Reactor-grade plutonium

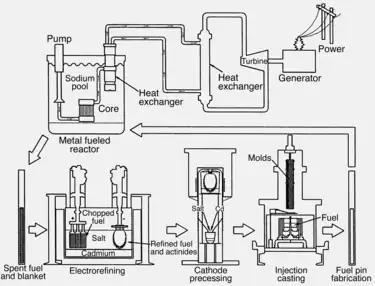
IFR concept (Black and White with clearer text). The pyroprocessing cycle is not limited to sodium-fast-reactors such as the depicted IFR, many other conceptual reactors such as the Stable salt reactor are designed to rely on fuel from it, rather than PUREX.

Today's moderated/thermal reactors primarily run on the once-through fuel cycle though they can reuse once-through reactor-grade plutonium to a limited degree in the form of mixed-oxide or MOX fuel, which is a routine commercial practice in most countries outside the US as it increases the sustainability of nuclear fission and lowers the volume of high level nuclear waste.